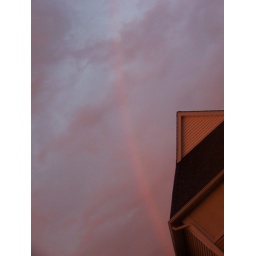
Rainbow over the house across the street